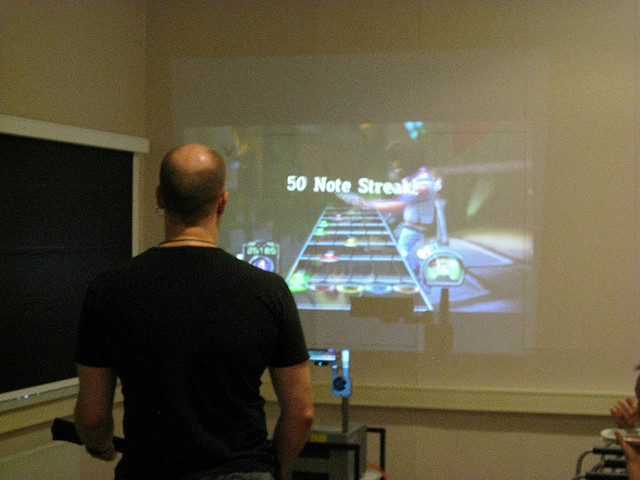
user: Given an image and a question. Answer the question in a short answer. Question: What is this man playing? Short Answer:
assistant: guitar hero